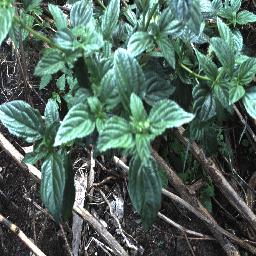
Label: lantana